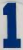
Number: 1